Copyright notice

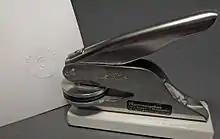
A photographer's embossed copyright notice

A copyright notice may still be used as a deterrent against infringement, or as a notice that the owner intends on holding their claim to copyright. It is also a copyright violation, if not also a federal crime, to remove or modify copyright notice with intent to "induce, enable, facilitate, or conceal an infringement". Also worth noting is that copyright notice has never been required on "unpublished" works, the copyright of which may last for well over 100 years. A copyright notice also gives a clear statement of ownership and date of publication, in the event of a work for hire or collaborative effort; explicitly stating the copyright claimant can reduce disputes over ownership, while explicitly stating the year of publication can (particularly in the cases of works claimed by corporations) make it clear when said copyright expires, thereby reducing the chances of the work being orphaned and left in a legal limbo.